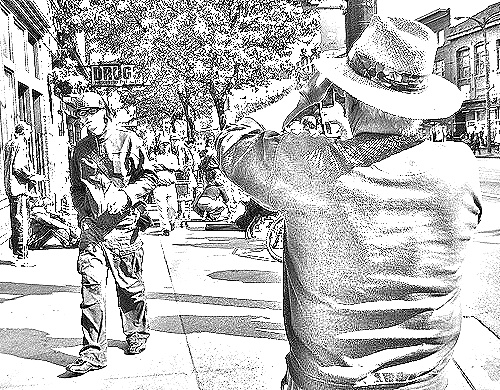
Portrait style: Sketch Portrait